Oscar Rackle

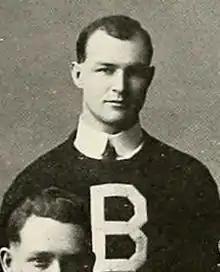
Rackle from "The Arbutus", 1911

Oscar William Rackle (November 28, 1882—December 1970) was an American basketball player and coach. He was a multi-sport athlete at Brown University from 1902 to 1906. He later served as head coach of the 1910–11 Indiana Hoosiers men's basketball team.